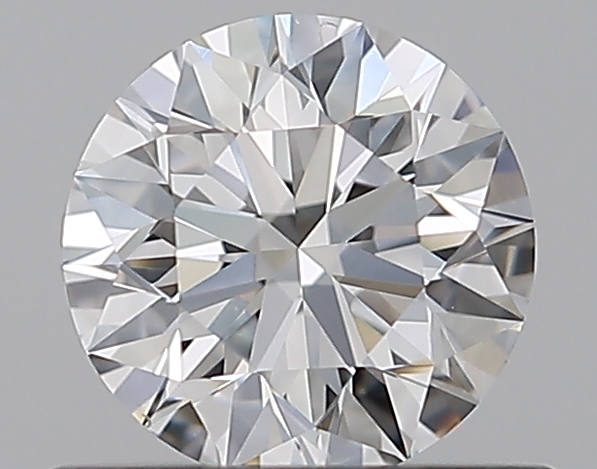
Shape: round
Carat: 0.62
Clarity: VS2
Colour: F
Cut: EX
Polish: EX
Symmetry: EX
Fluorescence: N
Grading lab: GIA
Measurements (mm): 5.42 x 5.45 x 3.4